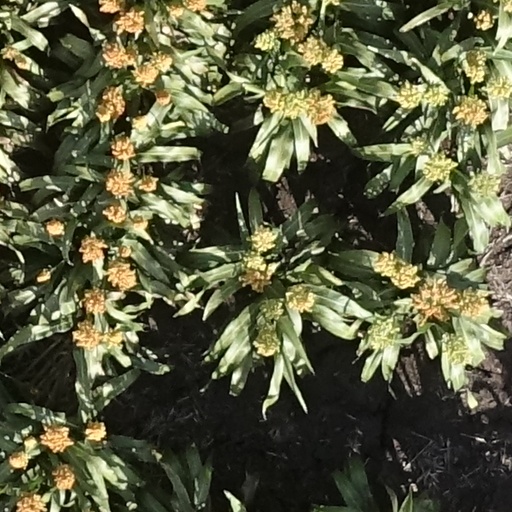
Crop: sorghum